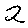
Label: 2